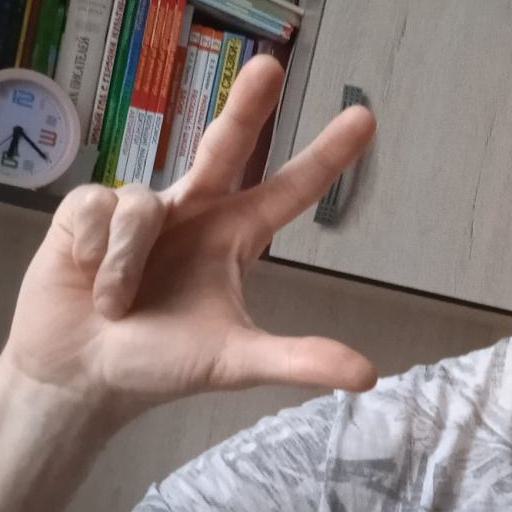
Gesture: three2